Darling Darling (1977 film)

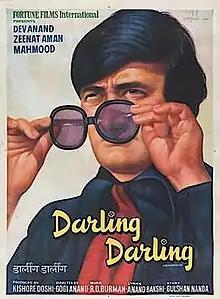

Darling Darling is 1977 Bollywood film directed by Gogi Anand and starring Dev Anand and Zeenat Aman in lead roles.